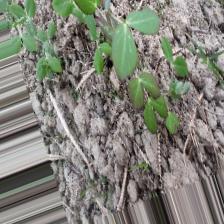
Label: Normal